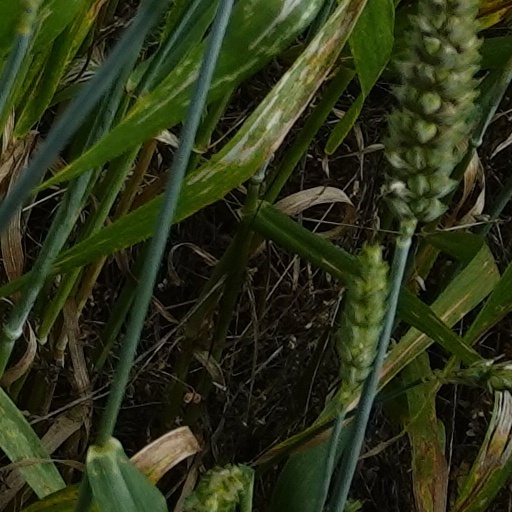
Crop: wheat